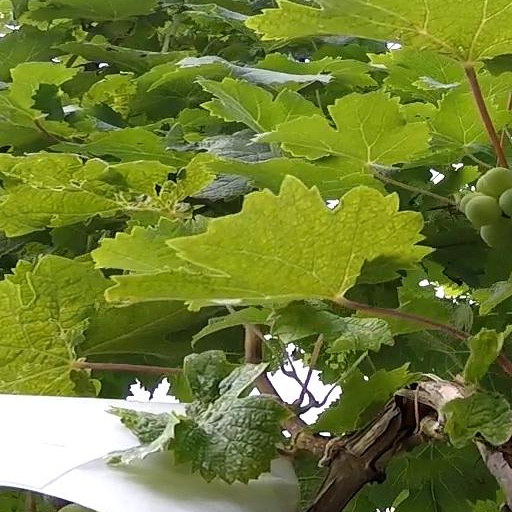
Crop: grape